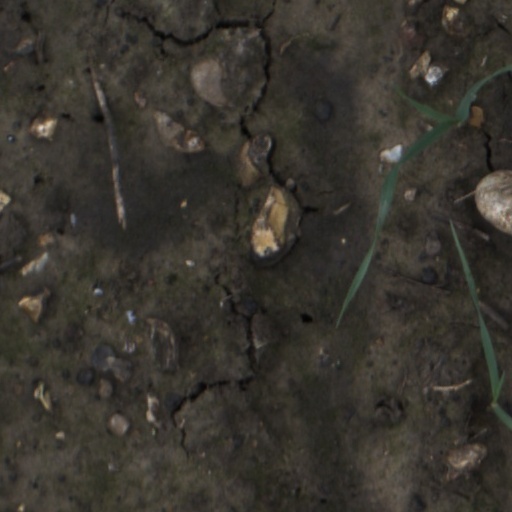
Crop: wheat